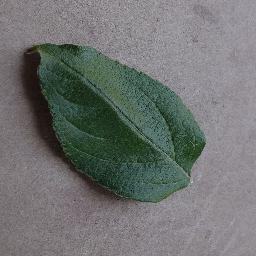
Label: Apple___healthy